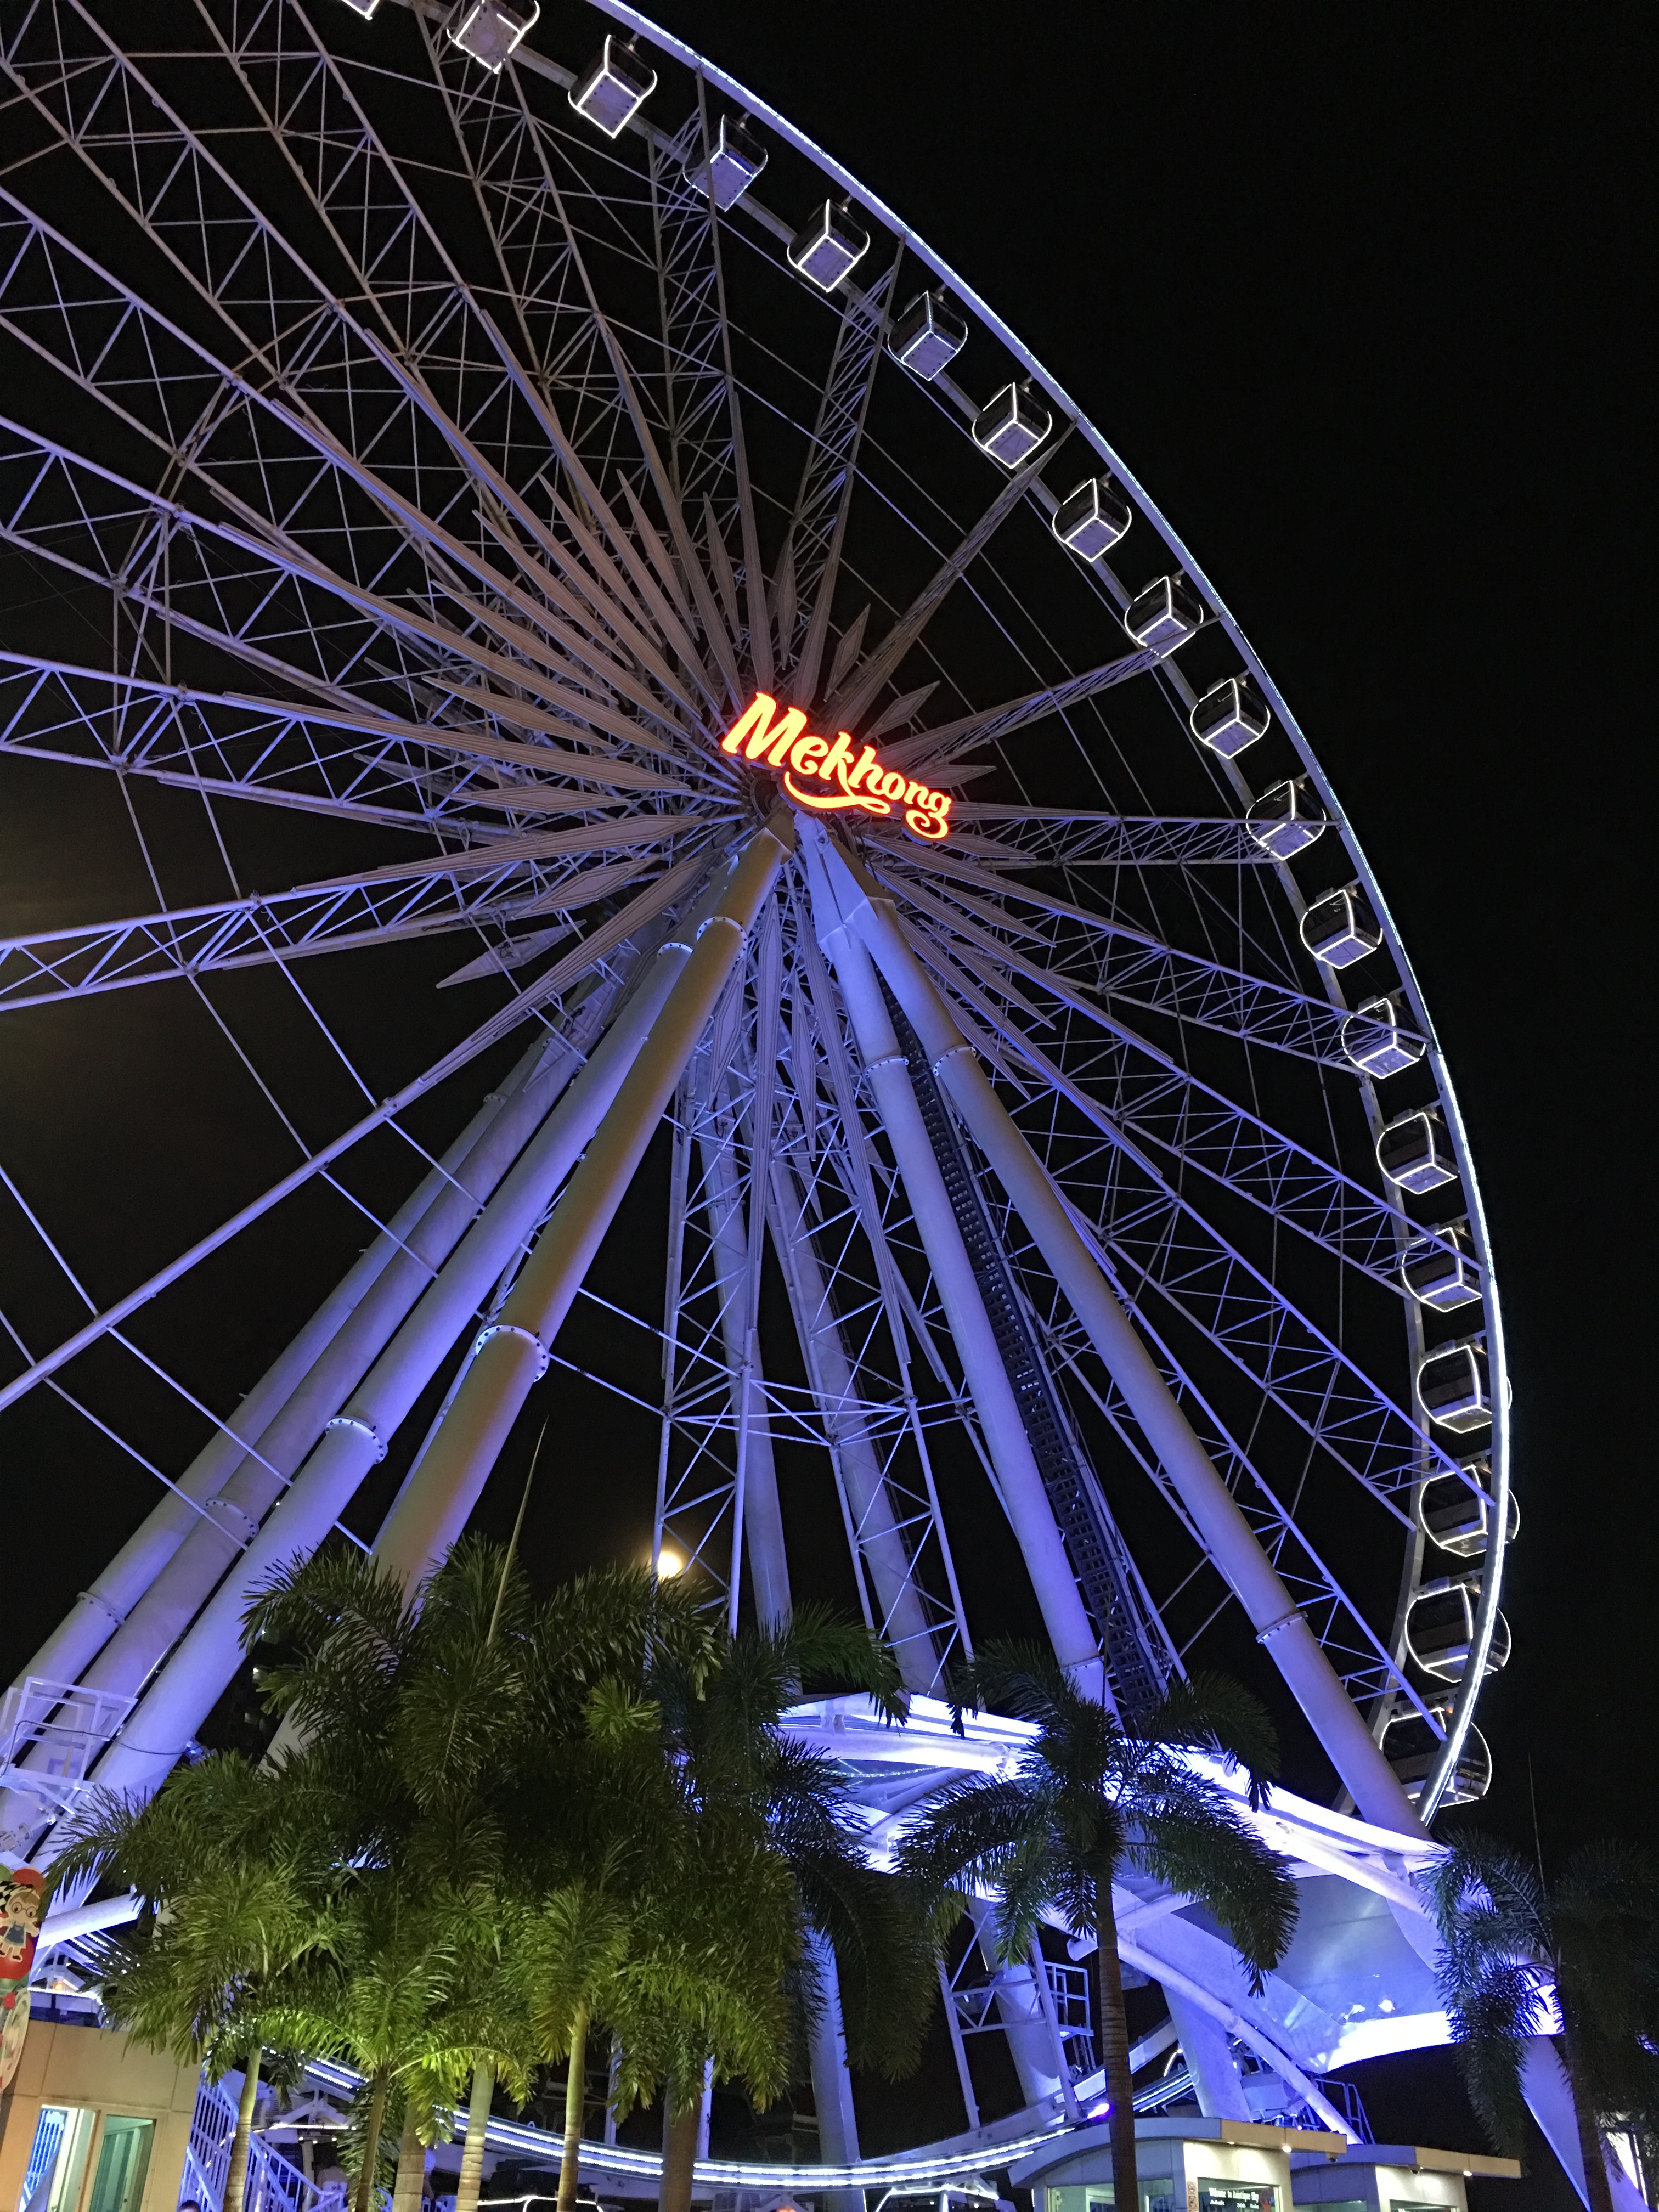
night, recreation, ferris wheel, amusement park, park, holiday, bangkok, tourist attraction, fair, ferries wheel, amusement ride, outdoor recreation, geographical feature